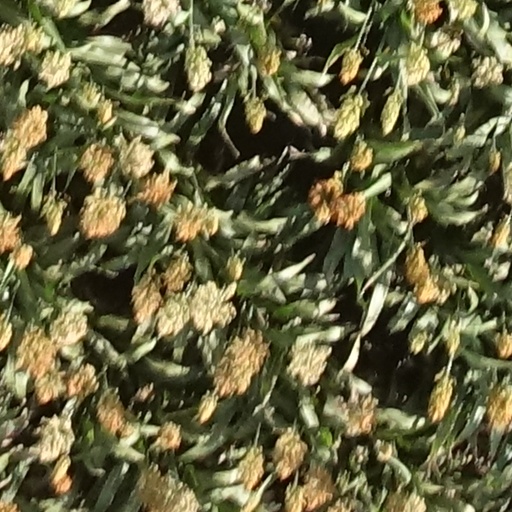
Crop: sorghum